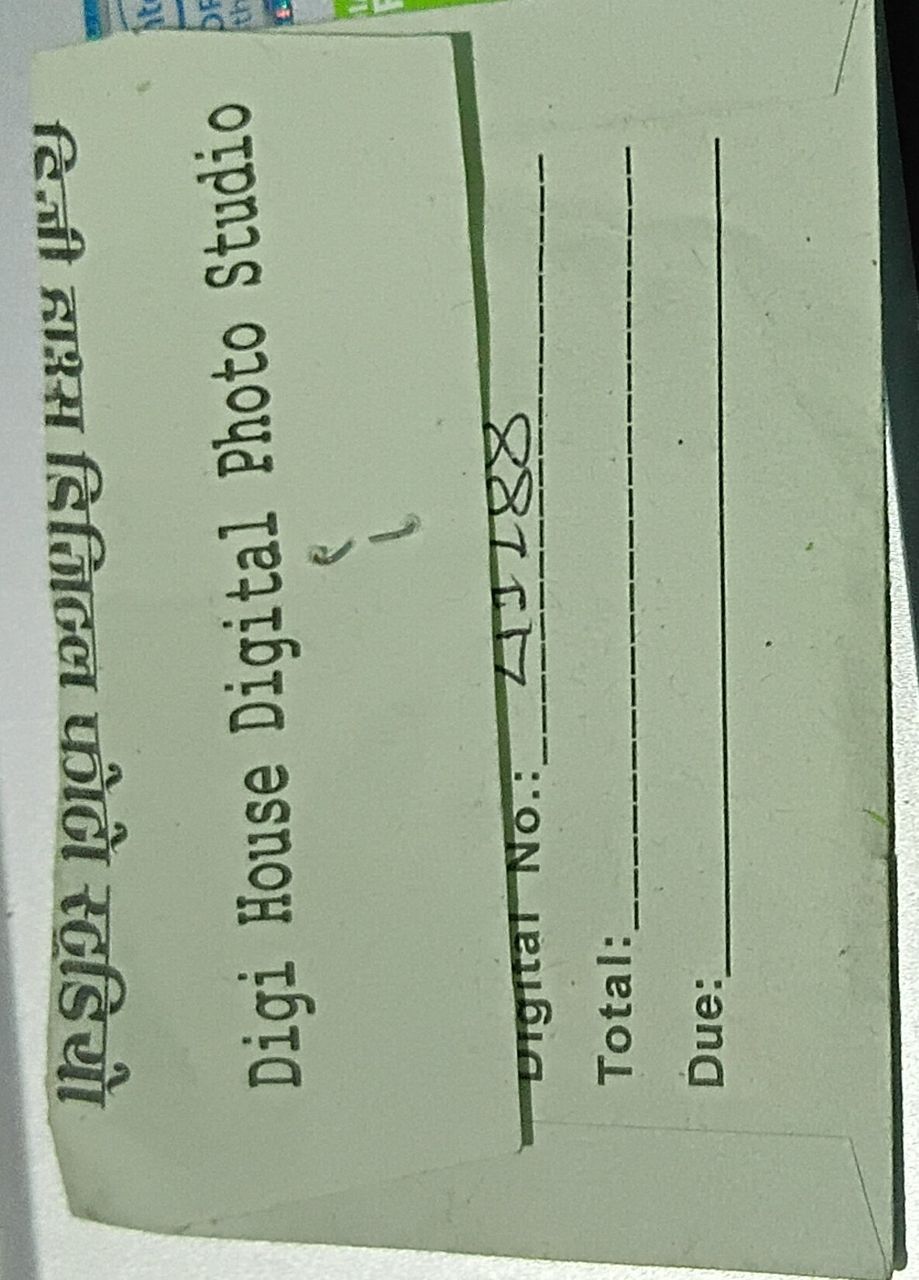
Label: paper